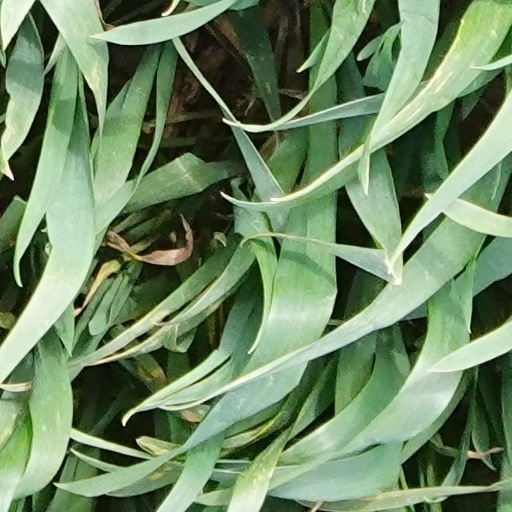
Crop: wheat